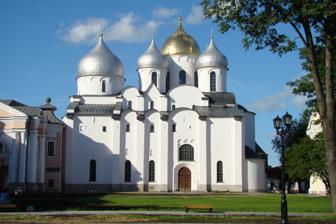
Building: Cathedral of Saint Sophia, Novgorod
Country: Russia
Year built: 1052
Cathedral church of the Archbishop of Novgorod and mother church of Novgorodian Eparchy Cathedral of Saint Sophia Софийский собор (in Russian) View of the cathedral from the southeast Religion Affiliation Russian Orthodox Province Diocese of Novgorod and Staraya Russa Year consecrated 1050 or 1052 Location Location Veliky Novgorod , Russia Geographic coordinates 58°31′20″N 31°16′36″E / 58.52217°N 31.27660°E / 58.52217; 31.27660 Architecture Type Church Groundbreaking 1045 Completed 1050 Specifications Height (max) 38 metres (125 ft) Dome (s) 5 UNESCO World Heritage Site Official name: Historic Monuments of Novgorod and Surroundings Type Cultural Criteria ii, iv, vi Designated 1992 (16th session ) Reference no. 604 State Party Russia Region Eastern Europe The Cathedral of Saint Sophia, the Holy Wisdom of God ( Russian : Кафедральный собор Софии Премудрости Божией ) in Veliky Novgorod , Russia, is the cathedral church of the Metropolitan of Novgorod and the mother church of the Novgorodian Eparchy . History The 38-metre-high, five-domed, stone cathedral was built by Vladimir of Novgorod and Bishop Luka Zhidiata between 1045 and 1050 to replace an oaken cathedral built by Bishop Ioakim Korsunianin in the late tenth century. This makes it the oldest church building in Russia outside the Caucasus ( Tkhaba-Yerdy in Ingushetia dates from before the 8th century) and the oldest building of any kind still in use in the country, with the exception of the Arkhyz and Shoana churches. It was consecrated by Bishop Luka Zhidiata (1035–1060) on September 14, in 1050 or 1052, the feast of the Exaltation of the Cross . (A fresco just inside the south entrance depicts Sts. Constantine and Helena, who found the true cross in the fourth century; it is one of the oldest works of art in the cathedral and is thought to commemorate its dedication.) While it is commonly known as St. Sophia's, it is not named for any of the female saints of that name (i.e., Sophia of Rome or Sophia the Martyr ); rather, the name comes from the Greek word for wisdom ( σοφία , from whence we get words like philo sophia or philosophy—"the love of wisdom"), and thus Novgorod's cathedral is dedicated to the Holy Wisdom of God, in imitation of the Hagia Sophia cathedral of Constantinople . Holy Wisdom is a reference to Christ. The main, golden cupola, was gilded by Archbishop Ioann (1388–1415) in 1408.  The sixth (and the largest) dome crowns a tower which leads to the upper galleries.  In medieval times these were said to hold the Novgorodian treasury and there was a library there, said to have been started by Yaroslav the Wise .  When the library was moved to the St. Petersburg Spiritual Academy in 1859, it numbered more than 1,500 volumes, some dating back to the 13th century.  The current archbishop, Lev , has reestablished a library there, in keeping with the ancient tradition.  As of 2004, it housed some 5,000 volumes. A Sunday school is also held in the gallery. Inside the church is Our Lady of the Sign , an icon credited with saving Novgorod from Andrei Bogolyubsky 's troops in 1170 The cupolas are thought to have acquired their present helmet-like shape in the 1150s, when the cathedral was restored after a fire. The interior was painted in 1108 at the behest of Bishop Nikita (1096–1108), although the project was not undertaken until shortly after his death.  Archbishop Nifont (1130–1156) had the exterior whitewashed and had the Martirievskii and Pretechenskaia porches ( papter' , [ what language is this? ] more akin to side chapels) painted sometime during his tenure, but those frescoes are hardly visible now because of frequent fires. In the 1860s, parts of the interior had to be repainted and most of the current frescoes are from the 1890s. A white stone belltower in five bays was built by Archbishop Evfimy II (1429–1458), the greatest architectural patron to ever hold the archiepiscopal office. He also had the Palace of Facets built just northwest of the cathedral in 1433.  The nearby clocktower was initially completed under his patronage as well, but fell down in the seventeenth century and was restored in 1673. From the 12th to the 15th century, the cathedral was a ceremonial and spiritual centre of the Novgorod Republic , which sprawled from the Baltic Sea to the Ural Mountains , and came to symbolize the city itself, with chronicle references to the Novgordians being willing "to lay down their heads for Holy Wisdom" or "to die honorably for Holy Wisdom." When one prince angered them, they told him "we have no prince, only God, the Truth, and Holy Wisdom." On another occasion, they made the cathedral the symbol of the city itself, saying "Where Holy Wisdom is, there is Novgorod." An 11th-century fresco on the wall The House of Holy Wisdom ( Дом святой Софии / Dom svyatoy Sofii ) was one of the largest landowners in the Novgorod Land. Its possessions were spread across all parts of Novgorod land and outside of it. In the 16th century the House had its own court in Moscow and by the second half of 17th century it also owned 41 monasteries with their land and peasants. The bishop (later, archbishop) headed the House of Holy Wisdom. He was assisted by the head of the chancellery ( d'yak ) and treasurer and about 100 other staff who included scribes, bookbinders, icon painters and silversmiths. The cathedral has long been the city's great necropolis, the burial place of 47 people of prominence in the city's history, including several princes and posadniks and 32 bishops, archbishops, and metropolitans of Novgorod.  The first burial there was Prince Vladimir himself in 1052.  The first bishop was Luka Zhidiata in 1060. The last burial in the cathedral was Metropolitan Gurii in 1912.  Most of the burials are below the floor in the Martirievskaia Porch, on the south side of the cathedral, named for Bishop Martirii (1193–1199).  Later burials took place (again below the floor) in the Pretechenskaia Papter' on the north side of the cathedral.  Today, there are several burials in the main body of the church.  The sarcophagi of Prince Vladimir and Princess Anna overlook the Martirievskaia Porch; Archbishop Ilya (also known as Ioann) (1165–1186) is buried in the northwestern corner of the main body of the church, next to the Pretechenskaia Porch. Bishop Nikita lies in a glass-covered sarcaphogus between the chapels of the Nativity of the Mother of God and Sts. Ioakim and Anne and the sarcophagus is opened on his feast days (January 30, the day of his death and April 30/May 13, the day of the "uncovering of his relics," i.e., when his tomb was opened in 1558) so the faithful can venerate his relics.  Two other princes also lie in the main body of the cathedral and in the Chapel of the Nativity of the Mother of God. The Cathedral of Holy Wisdom in 1900 Millennium of Russia and the Cathedral of Holy Wisdom on a 5-ruble bill The Cross of Novgorod, found at the Cathedral The cathedral was looted by Ivan the Terrible in the 1570s but restored by Archbishop Leonid (1572–1575).  He built the Tsar's Pew which stands just inside the south entrance of the main body of the cathedral near the Martirievskii Porch.  Leonid also had several large chandeliers hung in the cathedral, but only one of them survives. Beginning in the eighteenth century, the archbishops or metropolitans of Novgorod lived in St. Petersburg (they were known as archbishops or metropolitans of Novgorod and St. Petersburg).  Thus, while Novgorod technically still had a prelate, he was not often active in the city itself, and the church in the city was administered by a vicar bishop for much of the time.  Twelve metropolitans of Novgorod and St. Petersburg (or Leningrad) are buried in the Alexander Nevsky Lavra in St. Petersburg, rather than in the Cathedral of Holy Wisdom. During the Nazi occupation of Novgorod, the Kremlin was heavily damaged from the battles and from the Nazi abuse. However, the cathedral itself survived. The large cross on the main dome (which has a metal bird attached to it, perhaps symbolic of the Holy Spirit in the form of a dove) was removed by Spanish infantry . For over 60 years it resided in the Madrid 's Military Engineering Academy Museum, until November 16, 2004, when it was handed over back to the Russian Orthodox Church by the Spanish brothers Miguel Ángel and Fernando Garrido Polonio who discovered the Cross in a military camp in Madrid.  The domes were heavily damaged in the war, and the large Christ Pantocrator in the dome was ruined.  According to legend, the painters painted him with a clenched fist.  The archbishop told them to repaint Christ with an open palm, and when they returned the next morning, the hand was miraculously clenched again.  After repeated efforts, a voice from the dome is said to have told the archbishop to leave the painting alone for as long as Christ's fist remained closed, he would hold the fate of Novgorod in his hand. During the Soviet period, the cathedral was a museum.  It was returned to the Russian Orthodox Church in 1991.  An inscription on the north wall of the west entrance attests to its rededication by Bishop Lev and Patriarch Alexius II . Features Detail of a portion of the Płock, Sigtuna or Magdeburg Gates at the West Entrance to the cathedral Novgorod's St. Sophia was the first Slavic church in which local divergences from Byzantine pattern were made so evident. With its austere walls, narrow windows, the church is redolent of Romanesque architecture of Western Europe, rather than of Greek churches built at that time. The Novgorod cathedral also differs strikingly from its namesake and contemporary in Kyiv . As one art historian put it, the Kyiv cathedral is a bride, whereas the Novgorod cathedral is a warrior. Its decoration is minimal, the use of brick is limited, and the masses are arranged vertically rather than horizontally. These features proved to be influential with Novgorod masters of the next generation, as the Yuriev Monastery Cathedral (1119) and the Antoniev Monastery Cathedral (1117) clearly show. Icons The oldest icon in the cathedral is probably the Icon of the Mother of God of the Sign , which according to legend miraculously saved Novgorod in 1169 when the Suzdalians attacked the city; it was brought out of the Church of the Transfiguration on Il'ina Street and displayed in the cathedral and on the walls of the city by Archbishop Ilya .  The Church of the Icon Mother of God of the Sign was built next to the Church of the Transfiguration in the seventeenth century to house the icon.  During the Soviet period, it was housed in the nearby Novgorod Museum (as were the bones of Bishop Nikita, said to have been kept in a paper bag until they were transferred to the Church of Sts. Philip and Nicholas in 1957); the icon was returned to the cathedral in the early 1990s and stands just to the right of the Golden Doors of the iconostasis.  The icon of Sophia, the Holy Wisdom of God, is also quite old and is part of the iconostasis just to the right of the Golden Doors as well (where the icon of the saint to which the church is dedicated usually hangs).  Several icons were said to have been painted or commissioned by Archbishop Vasilii Kalika (1330–1352) and Archbishop Iona (1458–1470) and Archbishop Makarii (1526–1542) (he went on to become Metropolitan of Moscow and All Rus') is said to have painted the icons in the small iconostasis in the Chapel of the Nativity of the Mother of God (the iconostasis originally stood in the Chapel of Sts. Ioakim and Anne, just to the left of its present location. One of the 11th-century Korsun icons kept in Saint Sophia Cathedral until the Russian Revolution (236 × 147 cm) Gates Three famous sets of gates adorned the cathedral over the centuries; they are known as the Korsun, Vasilii, and Sigtuna (or Płock, or Magdeburg) Gates. The Korsun Gates hang at the western entrance to the Chapel of the Nativity of the Mother of God at the southeast corner of the cathedral. They were said to have been brought to Novgorod by Bishop Ioakim Korsunianin, whose name indicates ties to Korsun in Crimea . The Vasilii Gates, were donated to the cathedral in 1335 by Archbishop Vasilii Kalika and were taken by Tsar Ivan IV to his residence in Alexandrov near Moscow following the looting of the cathedral in 1570, where they still may be seen. They influenced artwork in the Moscow Kremlin executed under Ivan the Terrible. The doors at the west entrance (intended to be the main entrance to the cathedral, although the main one is now the northern entrance), called the Sigtuna, Magdeburg or Płock Gates, are said to have been looted by Novgorodian forces from the Swedish town of Sigtuna in 1187. In fact, they were most probably wrought and sculptured by Magdeburg masters, most likely in years 1152–1154, for the Archbishop of Płock in Poland (where they were decorating one of the entrances into the Cathedral in Płock for around 250 years ). The gates were acquired by the Novgorodians most probably in the end of the 15th century, probably by Archbishop Evfimii II, who loved Western art (as can be seen in the Gothic style incorporated into the Palace of Facets) or—according to another theory—in the first half of the 15th century by prince of Novgorod and brother of the Polish king, Simeon Lingwen . It is not known precisely how the Novgorodians acquired the Płock Gates—most probably they were a gift from Archbishops of Płock or the dukes of Mazovia for the brother of Polish-Lithuanian King Władysław Jagiełło , Lithuanian Duke Lengvenis , or for Archbishop Evfimii II. There is also another theory that the gates had been looted from the cathedral in Płock by pagan Lithuanians in the thirteenth century, and later somehow made their way to Novgorod. The first theory is considered the most likely.  The Magdeburg or Płock Gates (sometimes also wrongly called the Sigtuna Gates) are opened only twice a year for special occasions, although some reports say that they are opened when the archbishop himself leads the Divine Liturgy . Since 1982, copies of the Gates, a gift from Novgorod, hang in the Cathedral in Płock. Pigeon A figure of pigeon—the symbol of the Holy Spirit—crowns the cross on the main dome of the cathedral. According to a local legend, a live pigeon sitting on the dome froze out of terror seeing the Massacre of Novgorod . In the 18th century the cathedral's treasury included a gold-plated silver pigeon. The dome and the figure were destroyed during the Nazi occupation of Novgorod and then restored after the war. The original figure was returned to Novgorod in 2005 by former members of the Blue Division who fought in Novgorod. See also Saint Sophia Cathedral, Kyiv Saint Sophia Cathedral in Polotsk Hagia Sophia References Wikimedia Commons has media related to Saint Sophia Cathedral in Novgorod .